Poseidon's Wake

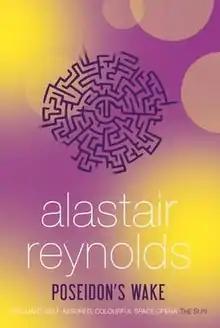
Hardcover edition

Poseidon's Wake is a science fiction novel by Welsh author Alastair Reynolds. It forms the conclusion of Reynolds' "Poseidon's Children" future history trilogy, which follows the expansion of humanity and its transhuman descendants into the galaxy over the course of many centuries. "Poseidon's Wake" follows "Blue Remembered Earth" (2012) and "On the Steel Breeze" (2013), and was published by Gollancz on 30 April 2015.